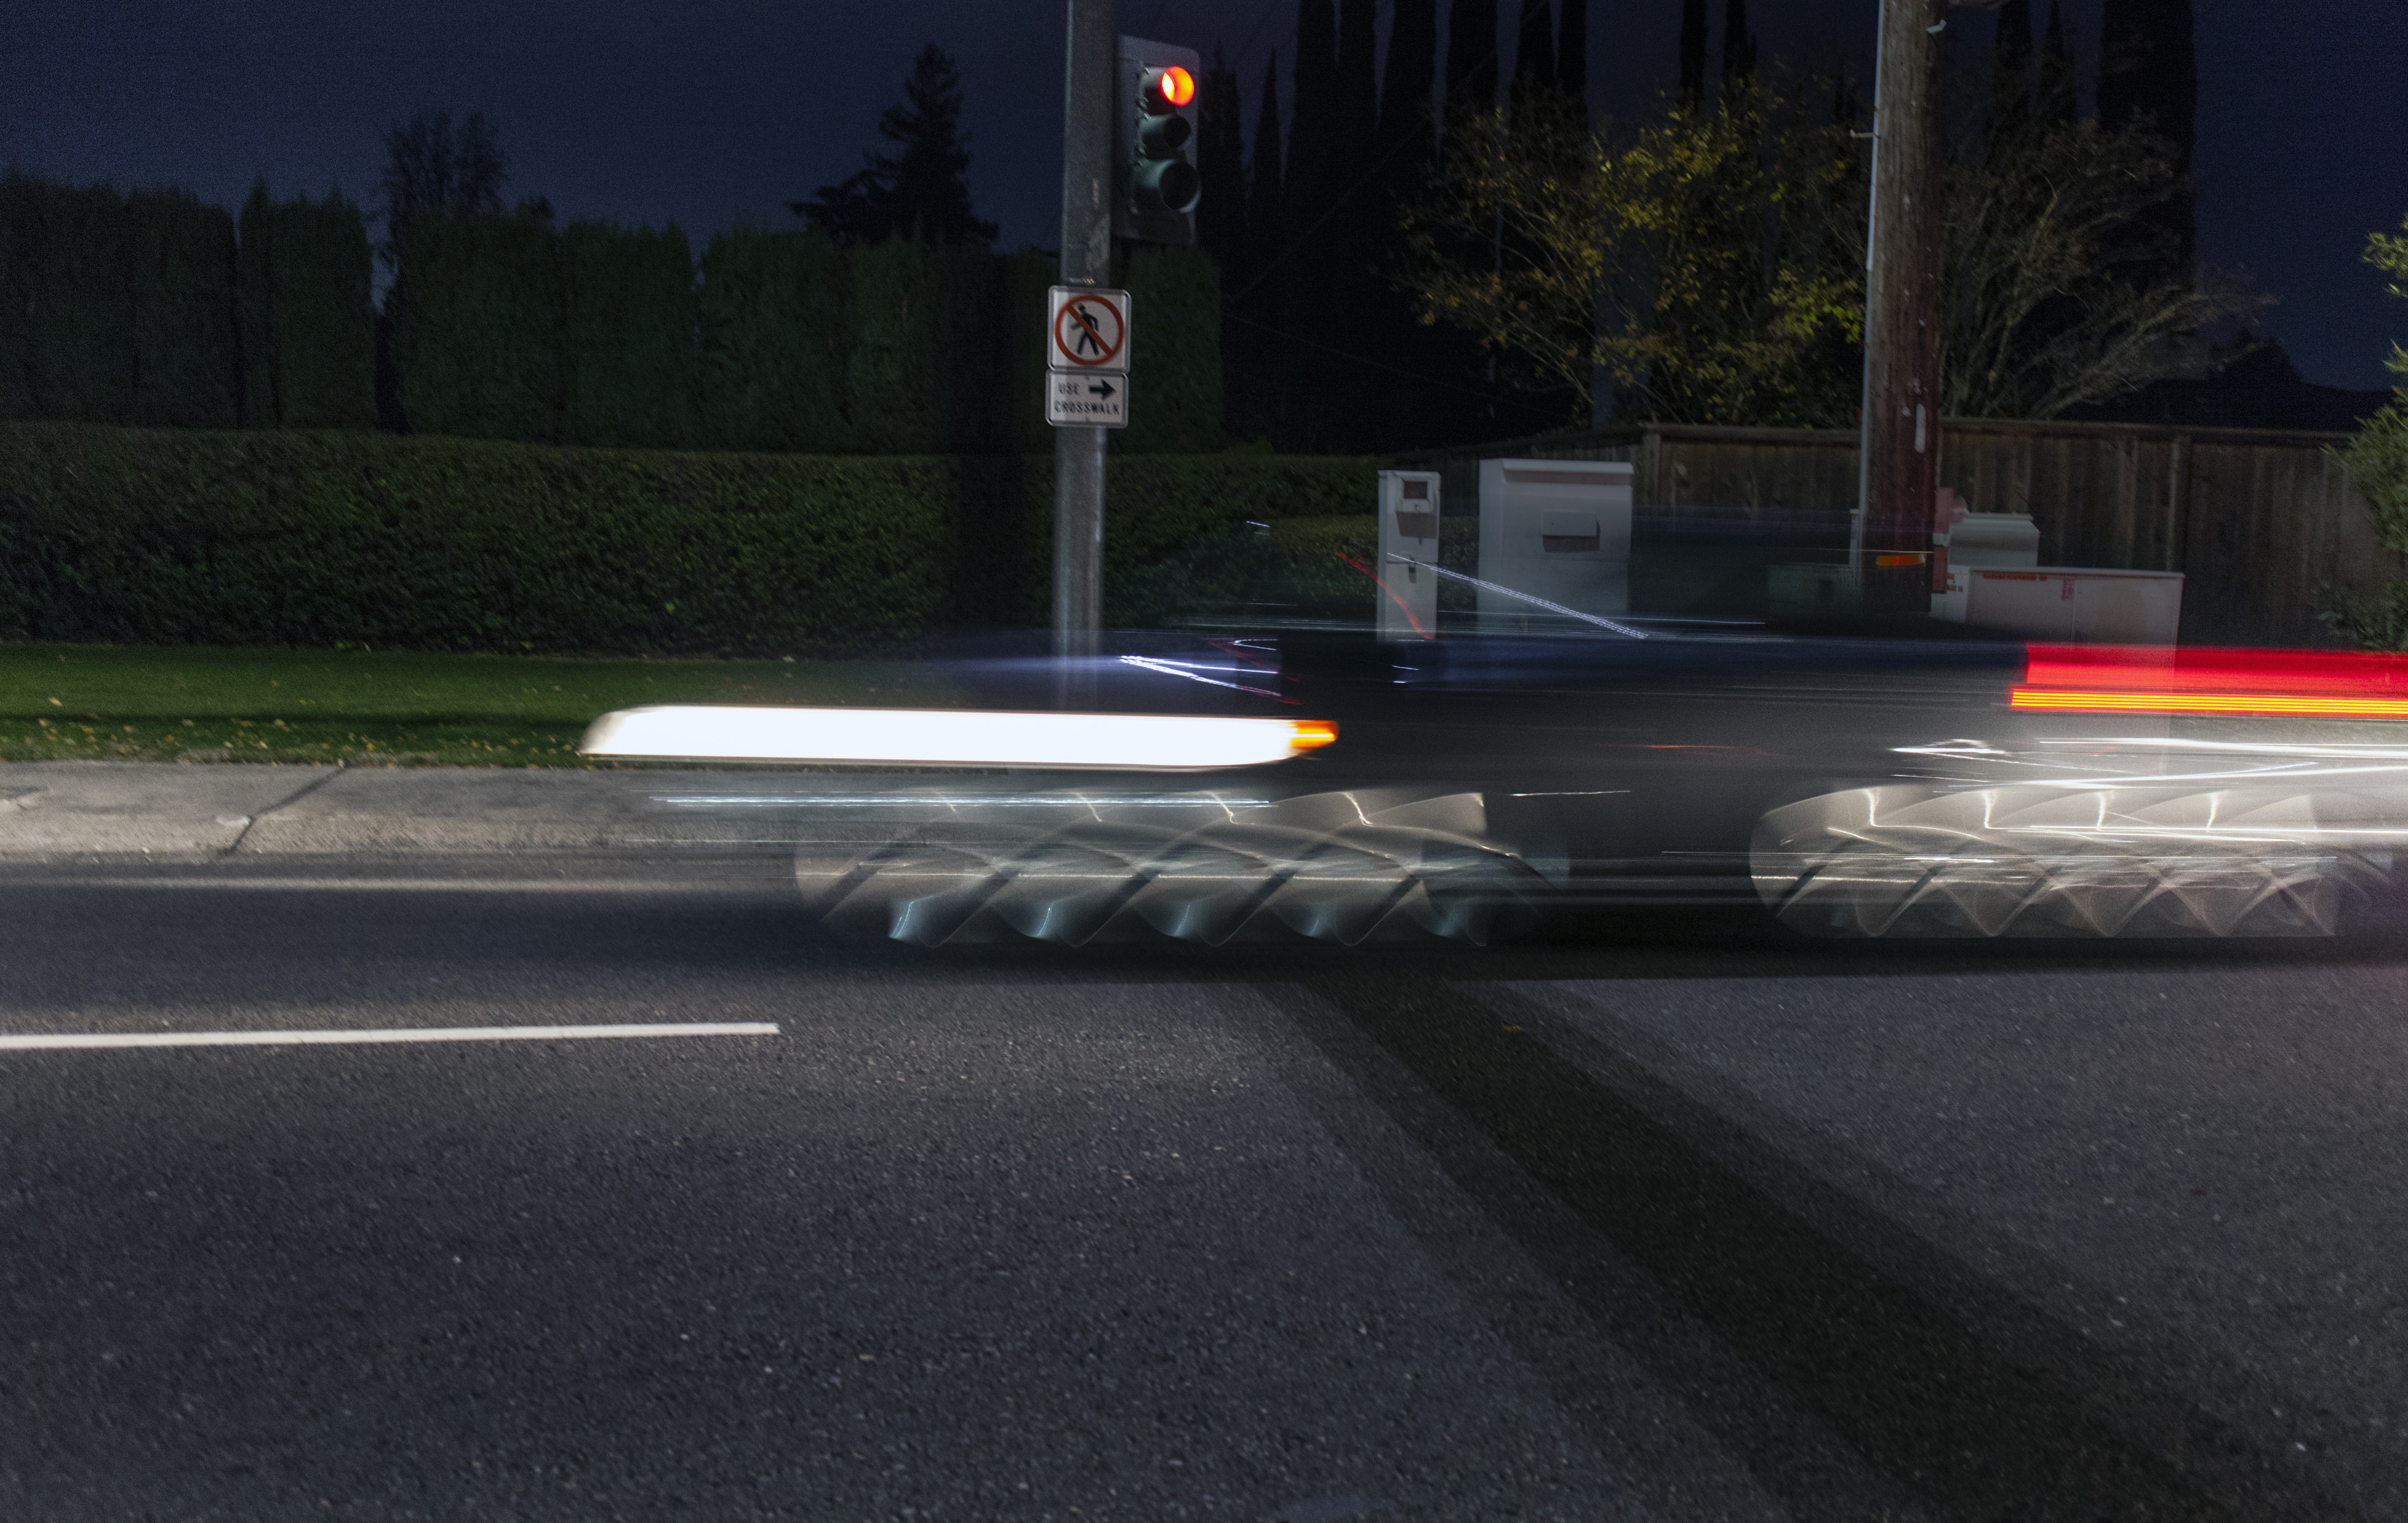
light, blur, street, car, night, driving, parking, asphalt, travel, motion, transportation, vehicle, intersection, lighting, 2015, circles, 365, 3652015imstillstanding, screenshot